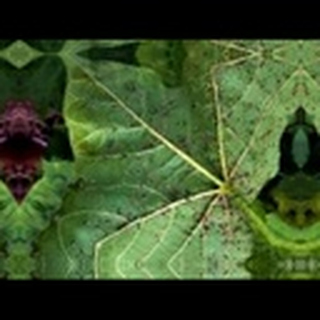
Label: cotton_aphids